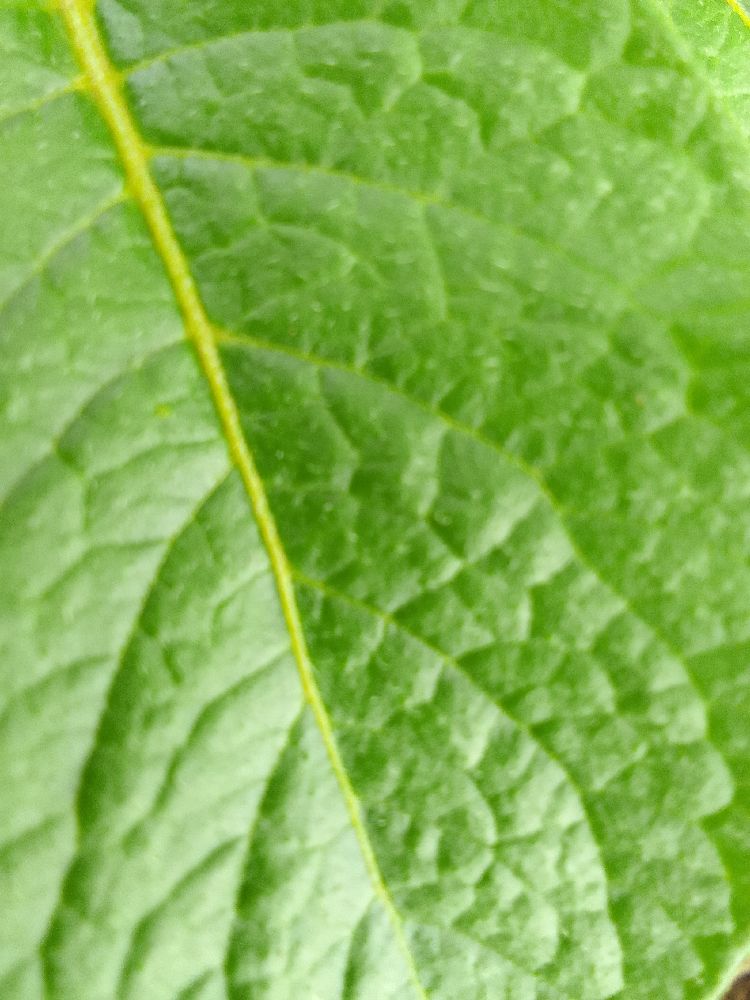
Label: Healthy